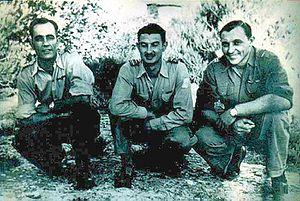
Jean Garcin, Alphonse Bégou et Jules Ten en 1944
Lagnes est une commune française située dans le département de Vaucluse, en région Provence-Alpes-Côte d'Azur.
Jean Garcin, né en 1917 à Fontaine-de-Vaucluse et mort le 4 septembre 2006 à L'Isle-sur-la-Sorgue, est un résistant et un homme politique français. Connu sous le pseudonyme de commandant Bayard, il fut chef des Groupes francs du département de Vaucluse et de la région R2 durant la Seconde Guerre mondiale, puis nommé chef du 3ᵉ Bureau Opérations et Actions avec le grade de lieutenant-colonel avant le débarquement en Provence et Inspecteur Régional des FFI après le 10 août 1944. Homme politique et socialiste, il fut élu conseiller général de L'Isle-sur-la-Sorgue, maire de Fontaine-de-Vaucluse, président du conseil général de Vaucluse et vice-président du conseil régional de la région Provence-Alpes-Côte d'Azur. Le 30 octobre 1957, il fut fait officier de la Légion d’honneur.